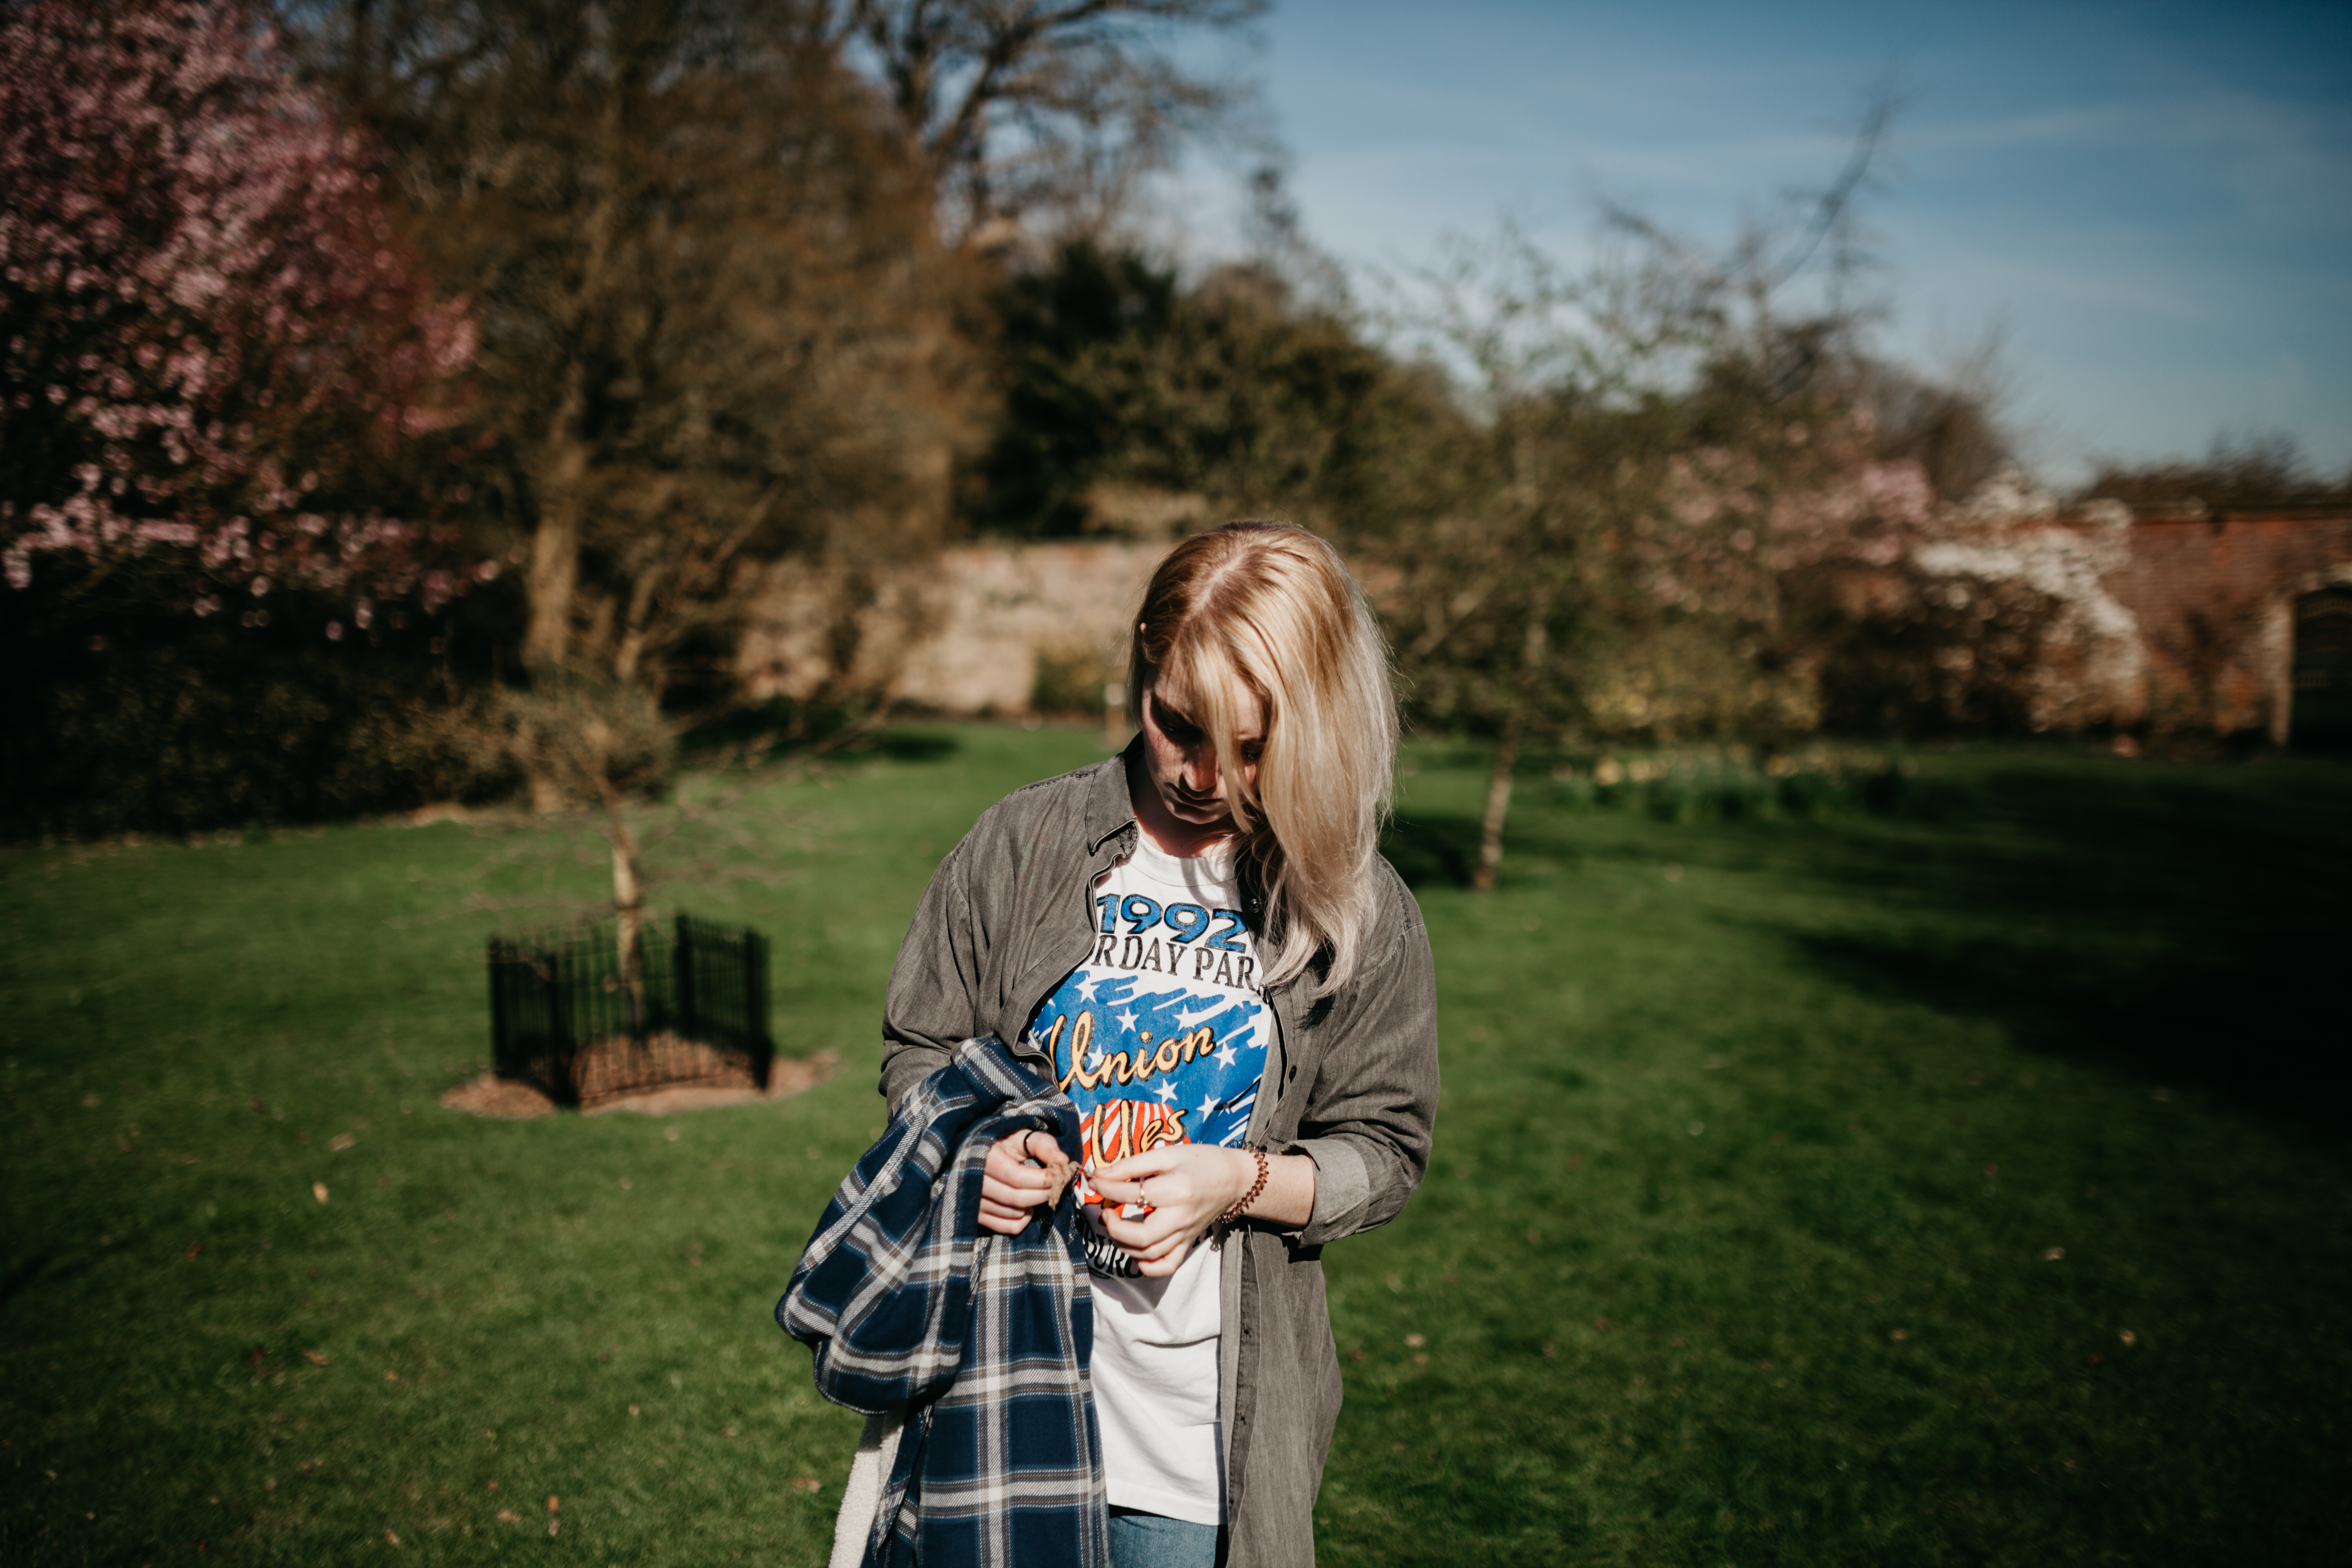
grass, person, people, woman, photography, flower, female, spring, autumn, lady, season, dress, photograph, portrait photography